2022 heat waves

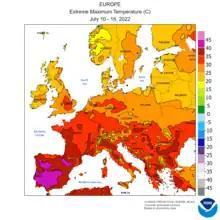
July 2022 European heat wave (week 2)

In 2022, several areas of the world experienced heat waves. Heat waves were especially notable in East Asia, the Indian subcontinent, Australia, western Europe, the United States, and southern South America. 2022 heat waves accounted for record-breaking temperatures and, in some regions, heat-related deaths. Heat waves were worsened by the effects of climate change, and they exacerbated droughts and wildfires.